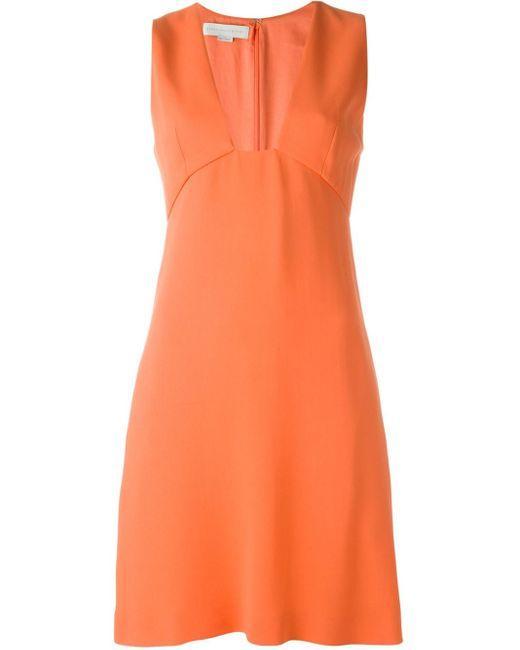
Melody Kleid in Aperol Spritz in orange